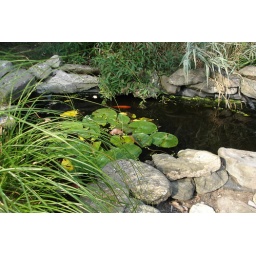
Our surviving fish have been very shy since they were attacked by a blue heron last year.